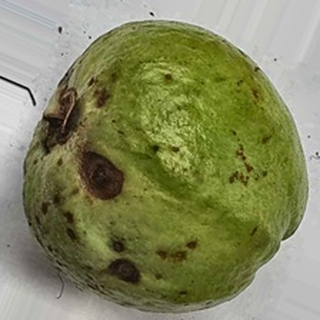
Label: guava_anthracnose